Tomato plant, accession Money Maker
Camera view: bottom (45 deg); turntable rotation: 330 degrees
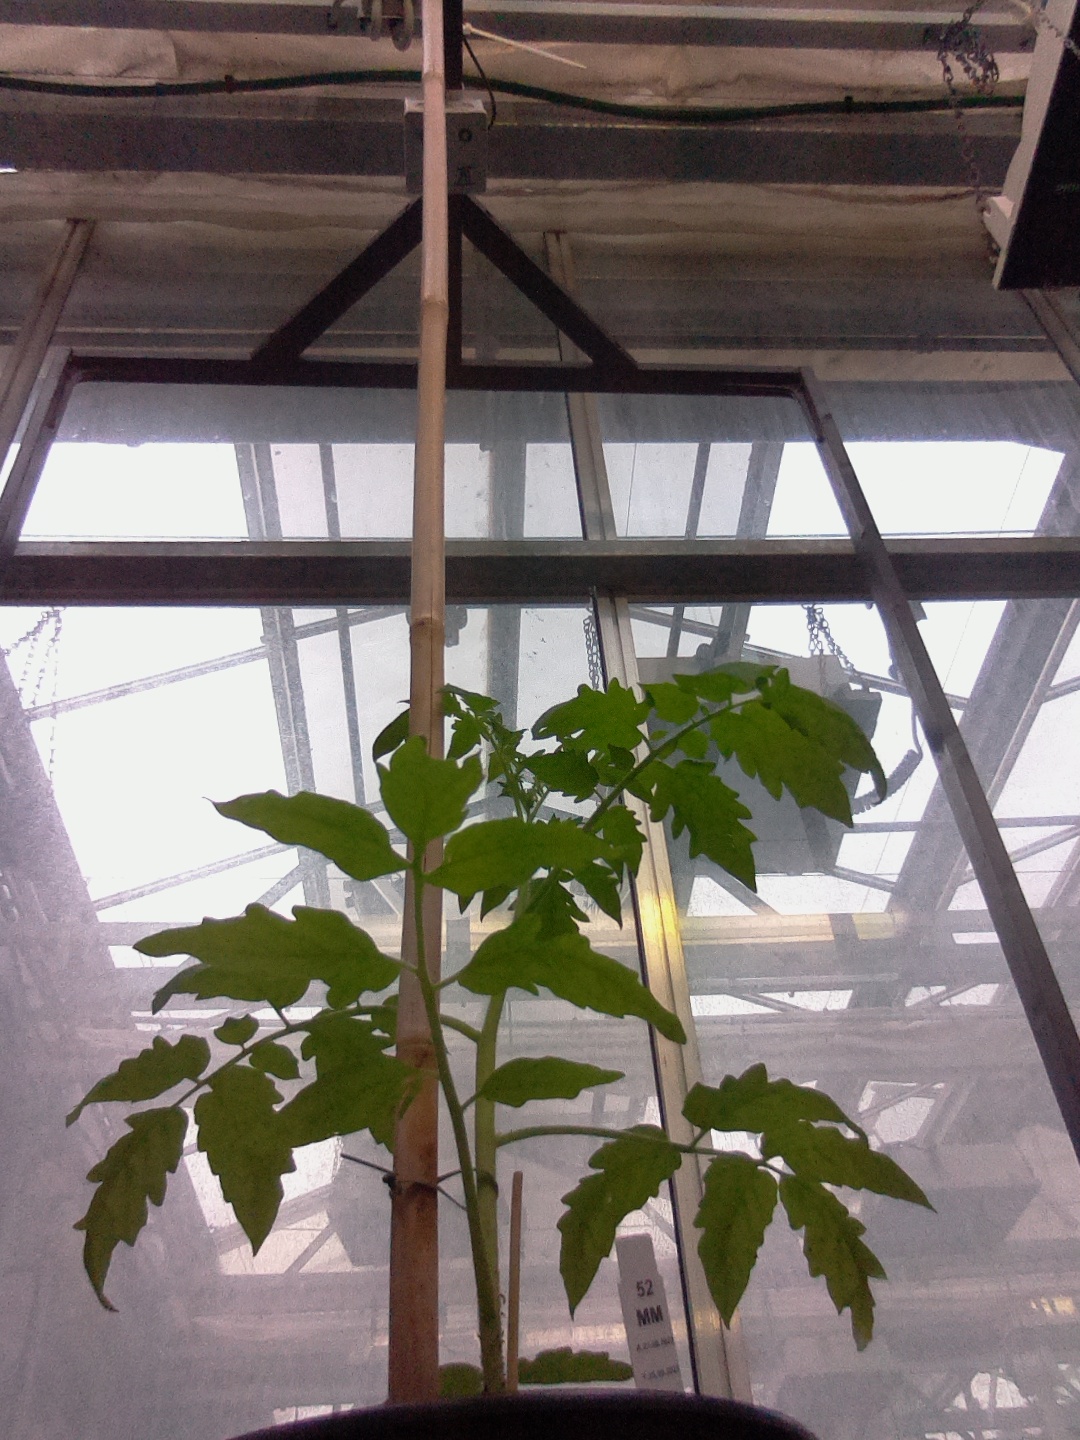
BBCH growth stage 13: 6 of true leaves visible